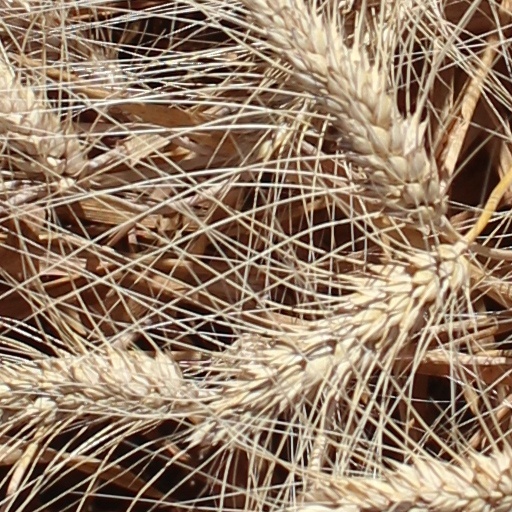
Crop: wheat